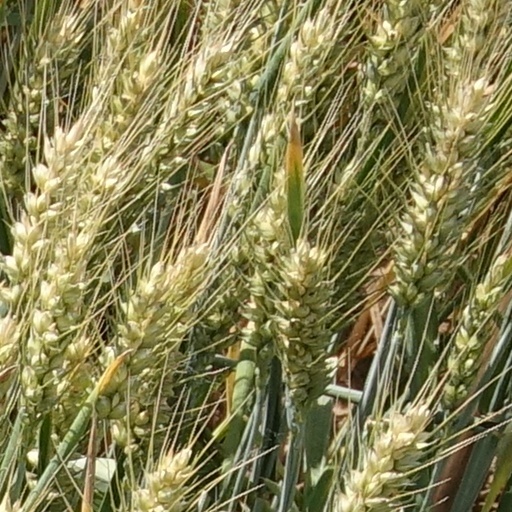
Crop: wheat